Julij Betetto

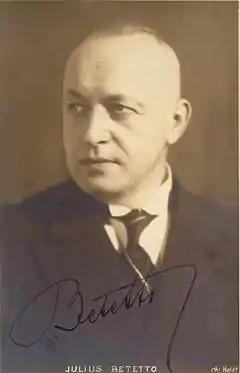
Julij Betetto in 1930

Julij Betetto (August 27, 1885 – January 14, 1963 in Ljubljana) was a Slovenian bass singer and composer. He was the first dean of the Ljubljana Academy of Music. Since 1980, the Slovene Music Artists Association has awarded the Betetto Award annually for best original music achievements; the last Betetto Award was given in 2012.